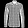
Label: Shirt